Question: When was the photo taken?
Tambaya: Yaushe aka ɗauka hoton?
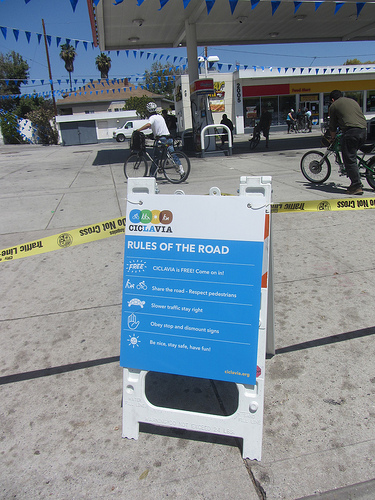
Answer: Daytime.
Amsa: Da rana.